Foteino, Arta

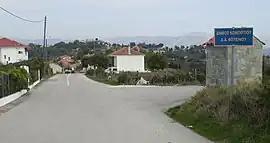

Foteino ( []) is a village (community) in the municipal unit of Kompoti in the regional unit of Arta, Greece. In 2021 its population was 165.